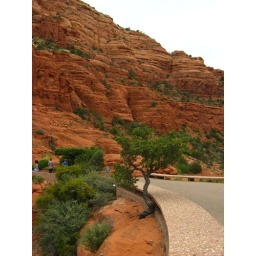
You reach the church by an elevated pedestrian bridge that spirals up the rock....tiny gardens along the way...